Cannabis cultivation

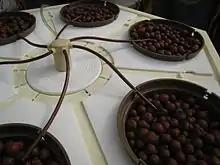
Example of a small hydroponic system for cannabis cultivation

Pinching (also called "FIMing") is similar to topping in that it causes lower branches to grow more rapidly, but the apical meristem maintain apical dominance, which is especially useful if the plant has already been topped. Pinching is performed by firmly pinching the apical meristem(s) so as to substantially damage vascular and structural cells but without totally breaking the stem. This causes lower limbs to grow more rapidly while the pinched tissue heals, after which time the stem resumes apical dominance.